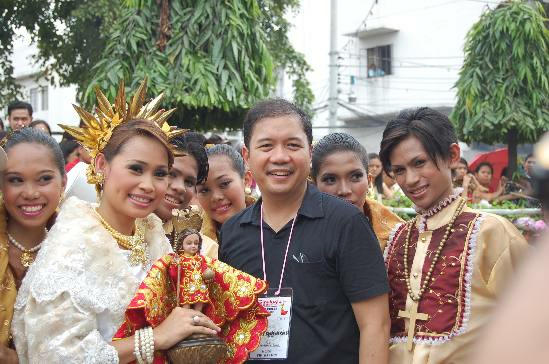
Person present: Yes